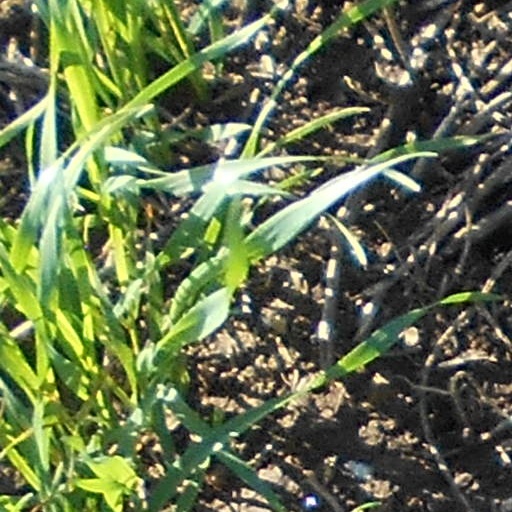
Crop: wheat